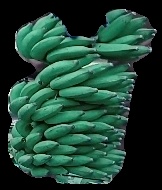
Variety: elakki-bale
Grade: grade1